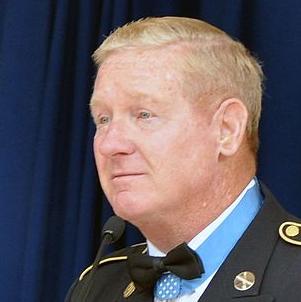
Age: 62